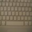
Label: keyboard